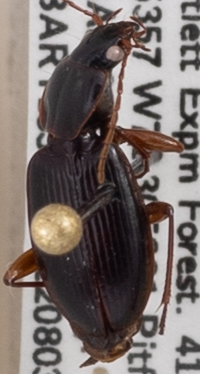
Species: Synuchus impunctatus
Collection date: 2022-08-03
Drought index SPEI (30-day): -0.54
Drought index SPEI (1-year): -0.9
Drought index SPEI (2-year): -1.69